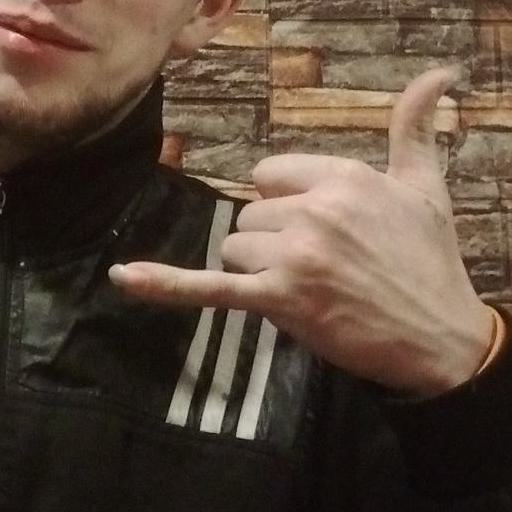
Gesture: call